Learie Constantine

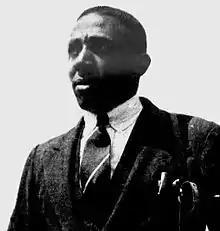
Head and shoulders photograph of a man in a dark suit.

At the end of the 1928 tour Constantine returned home and helped Trinidad and Tobago to win the Intercolonial Tournament. He took 16 wickets in the two games and scored 133 in the final against Barbados, the highest score of his career and a record for Trinidad and Tobago at the time. These were his last matches in the tournament, as the rules did not permit professional cricketers (which he became when he signed for Nelson) to take part. In 1929 Constantine played one match in Jamaica for a West Indies team against an English touring team and then travelled to Nelson to begin his professional career.